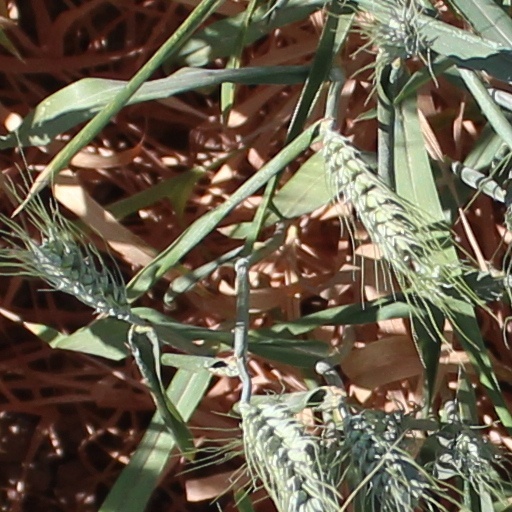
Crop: wheat